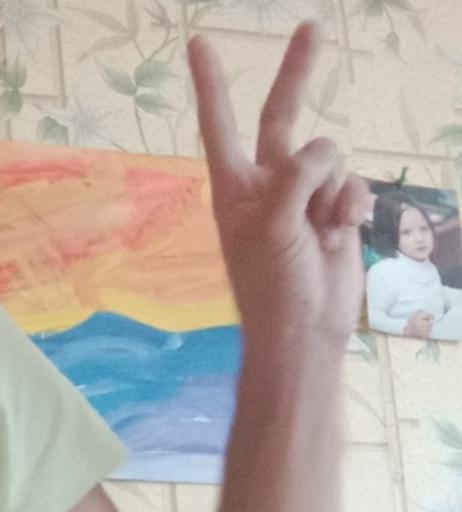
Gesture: peace